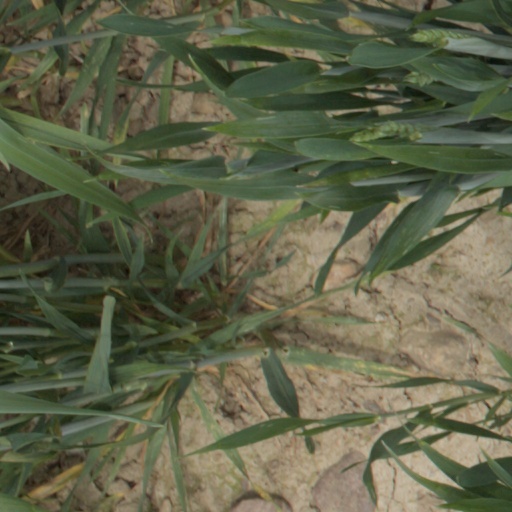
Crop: wheat